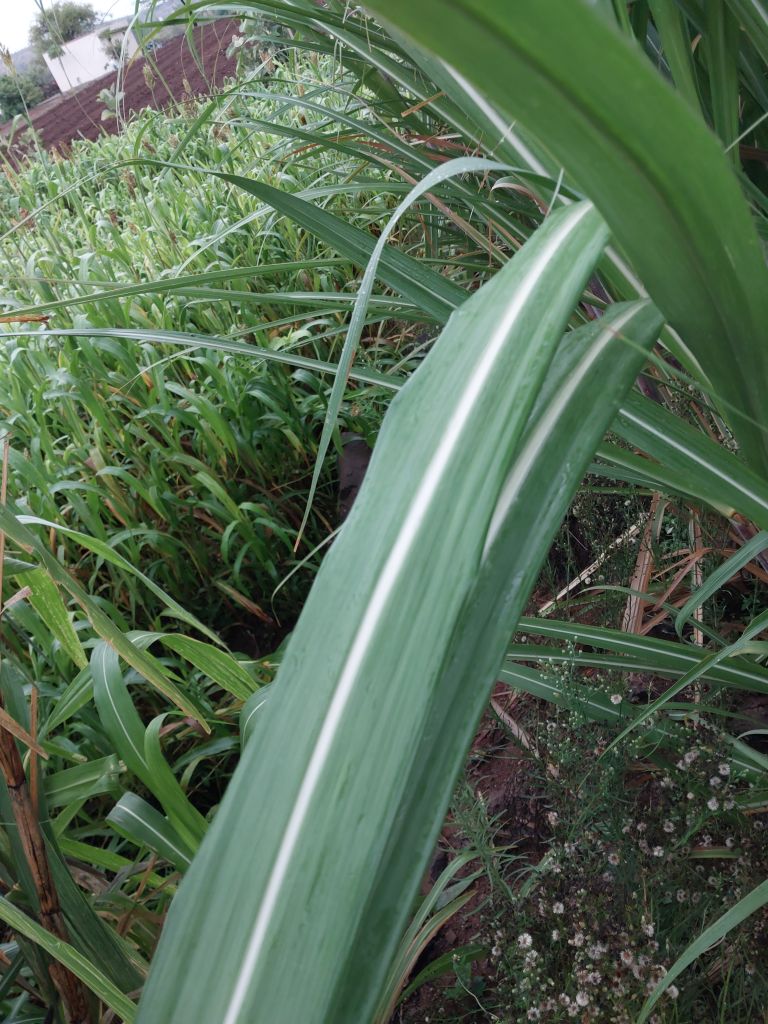
Label: Healthy